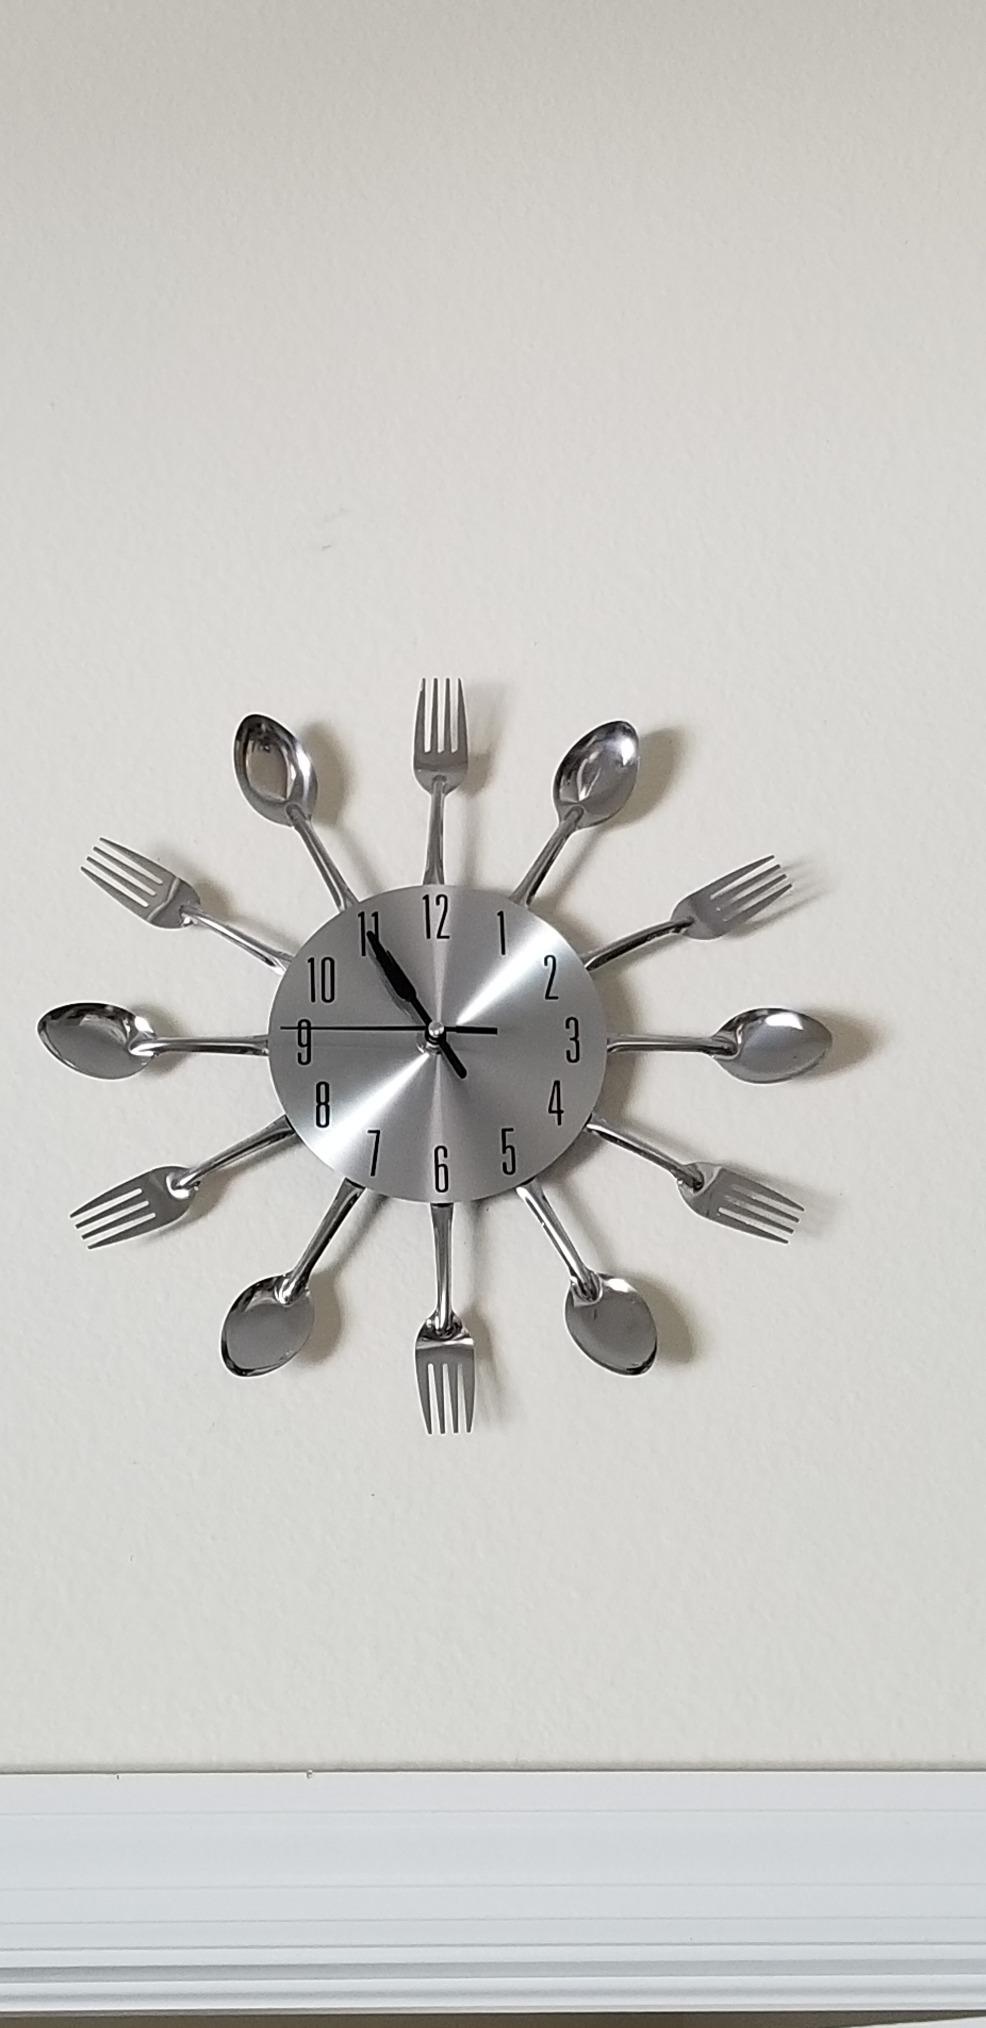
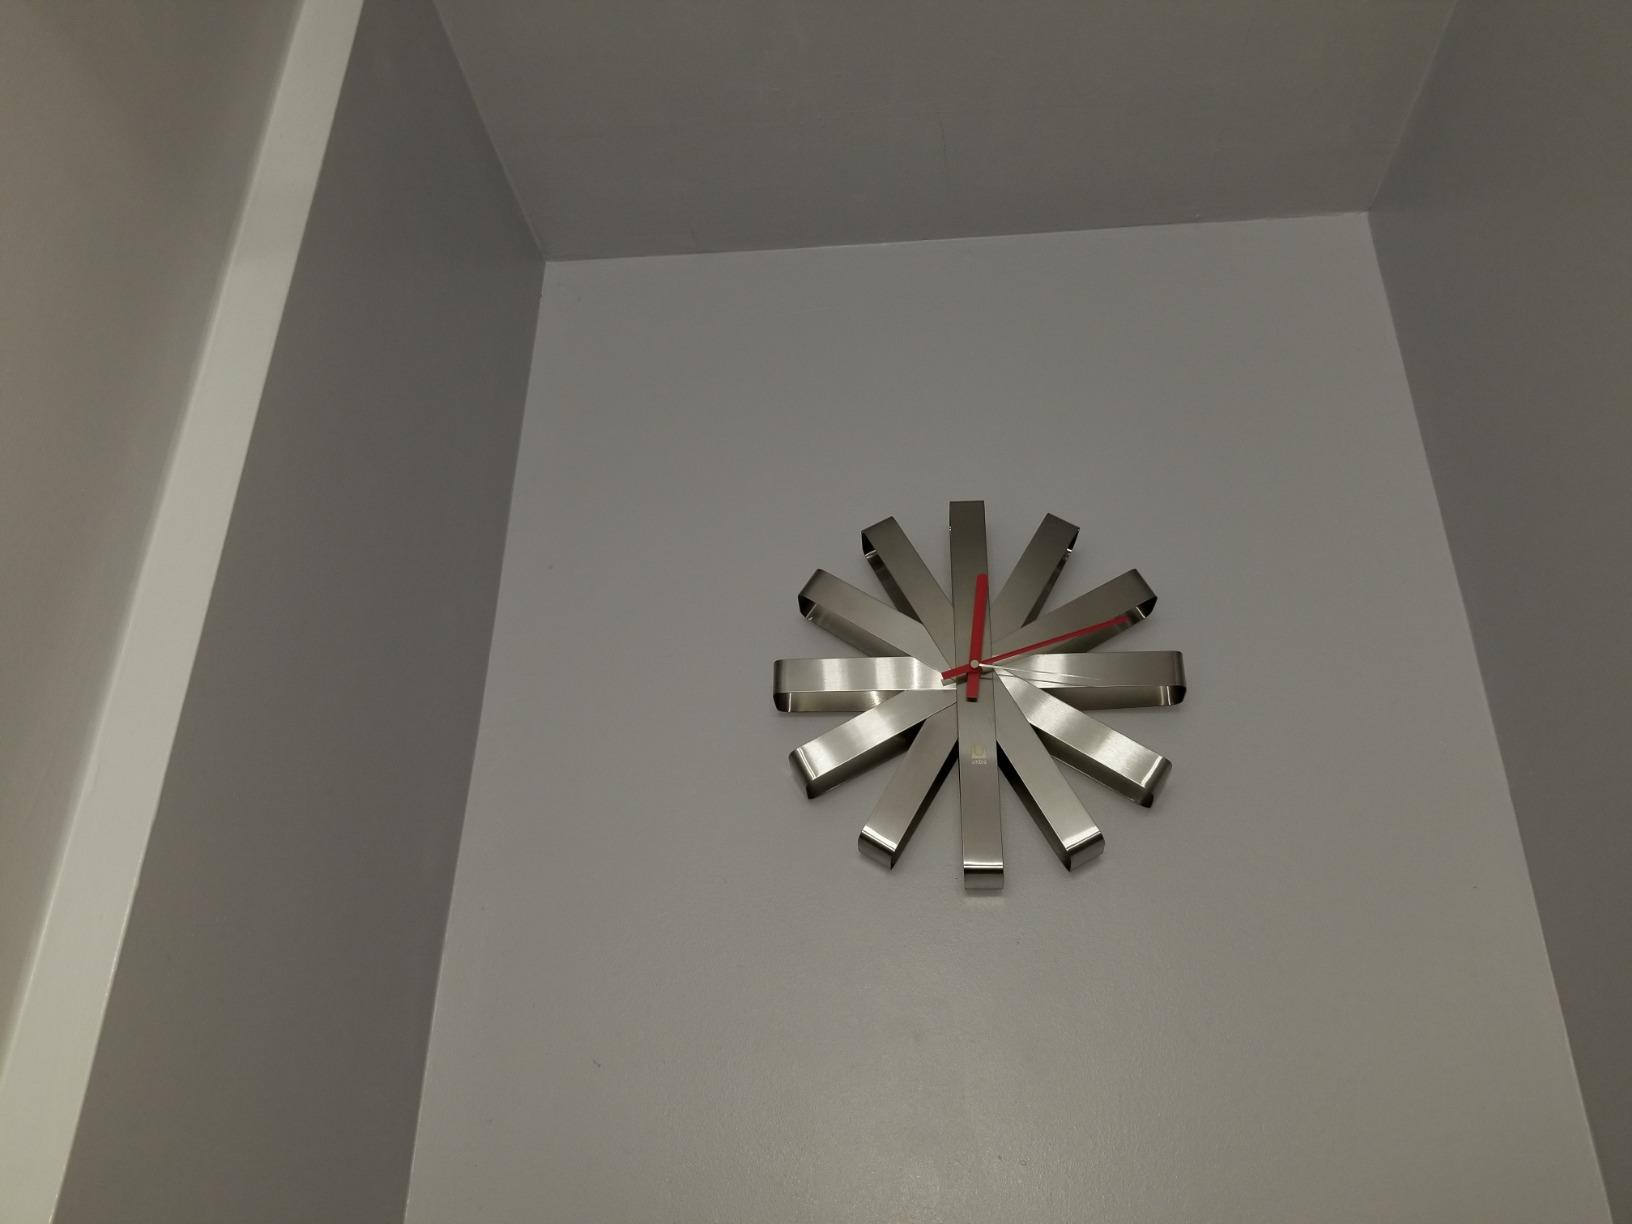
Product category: clock
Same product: no